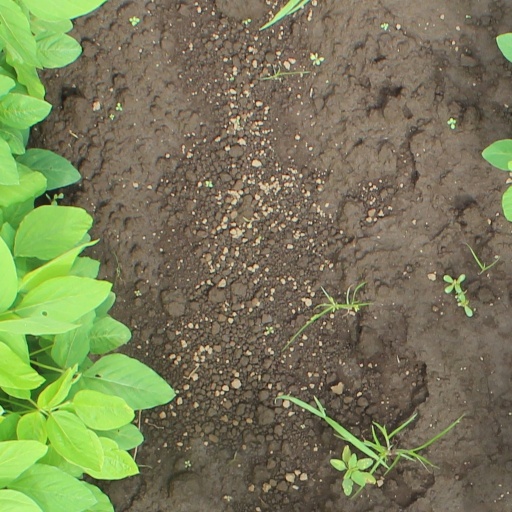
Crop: soybean